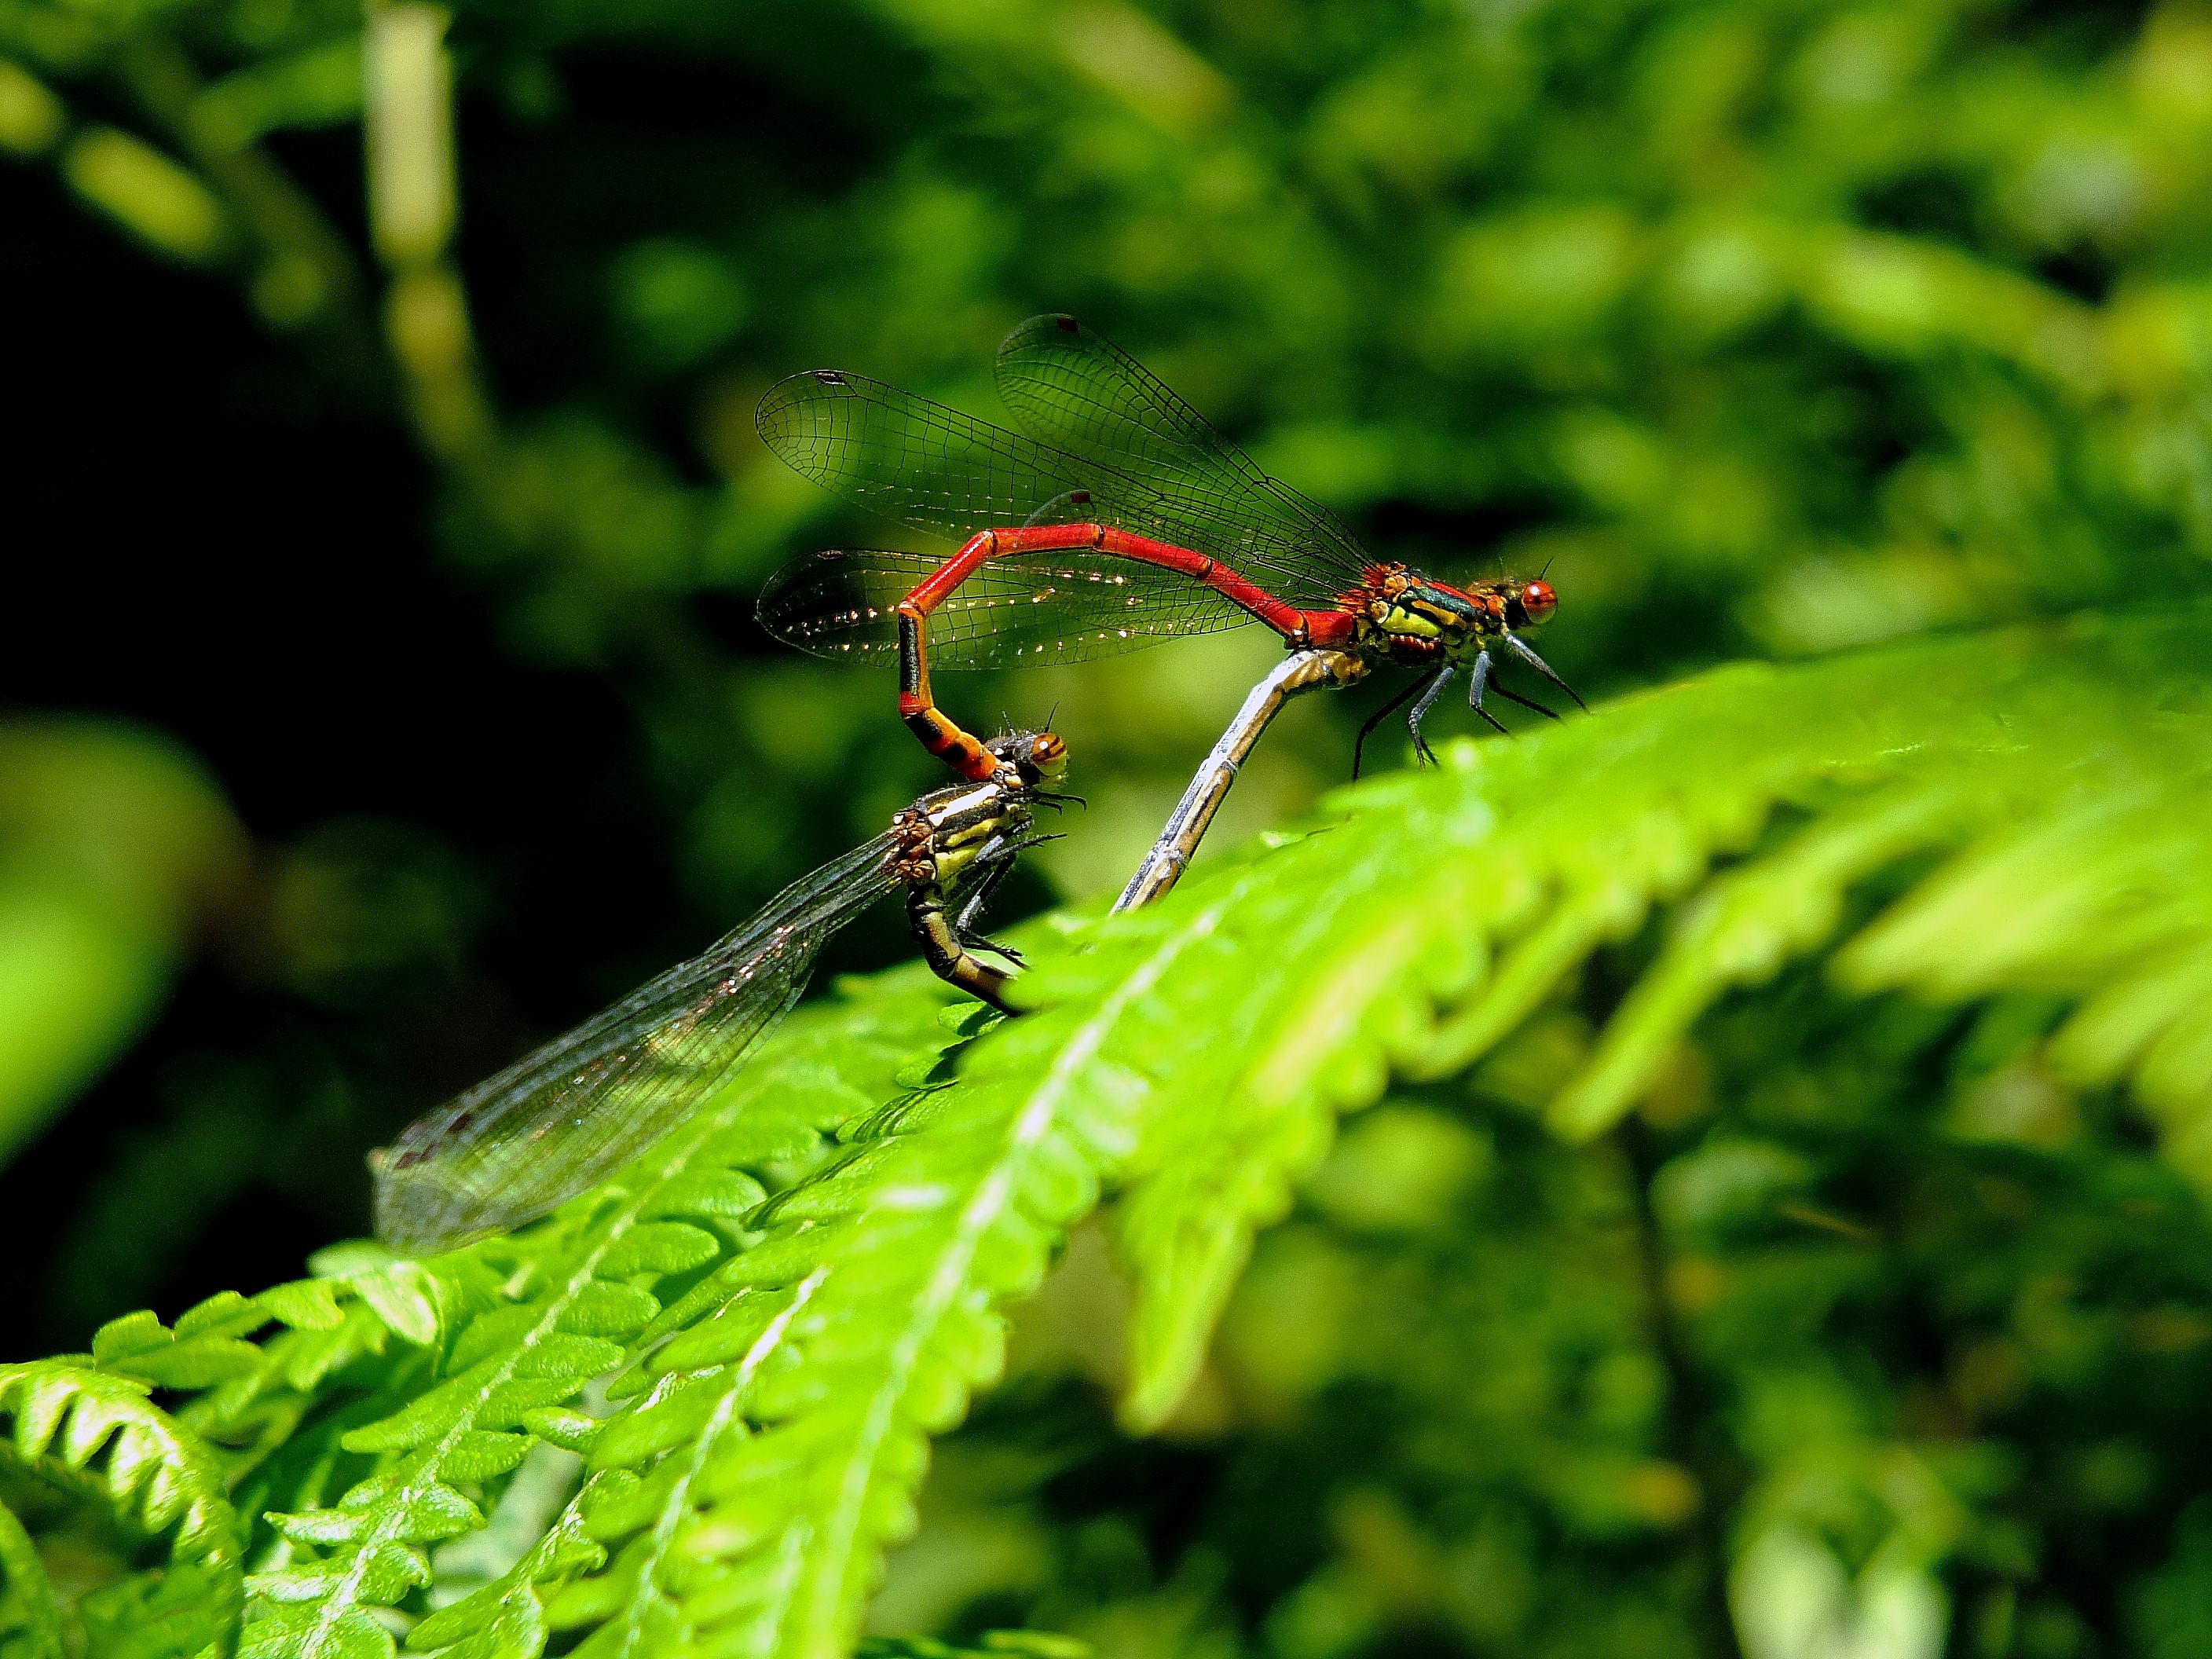
nature, grass, photography, leaf, flower, fly, wildlife, green, insect, macro, botany, flora, fauna, invertebrate, close up, animals, dragonfly, naturaleza, galicia, pontevedra, damselfly, espana, ggl1, gaby1, xovesphoto, animales, gphoto, fujifilmxs1, macro photography, pontevedragaliciaespa a, dragonflies and damseflies